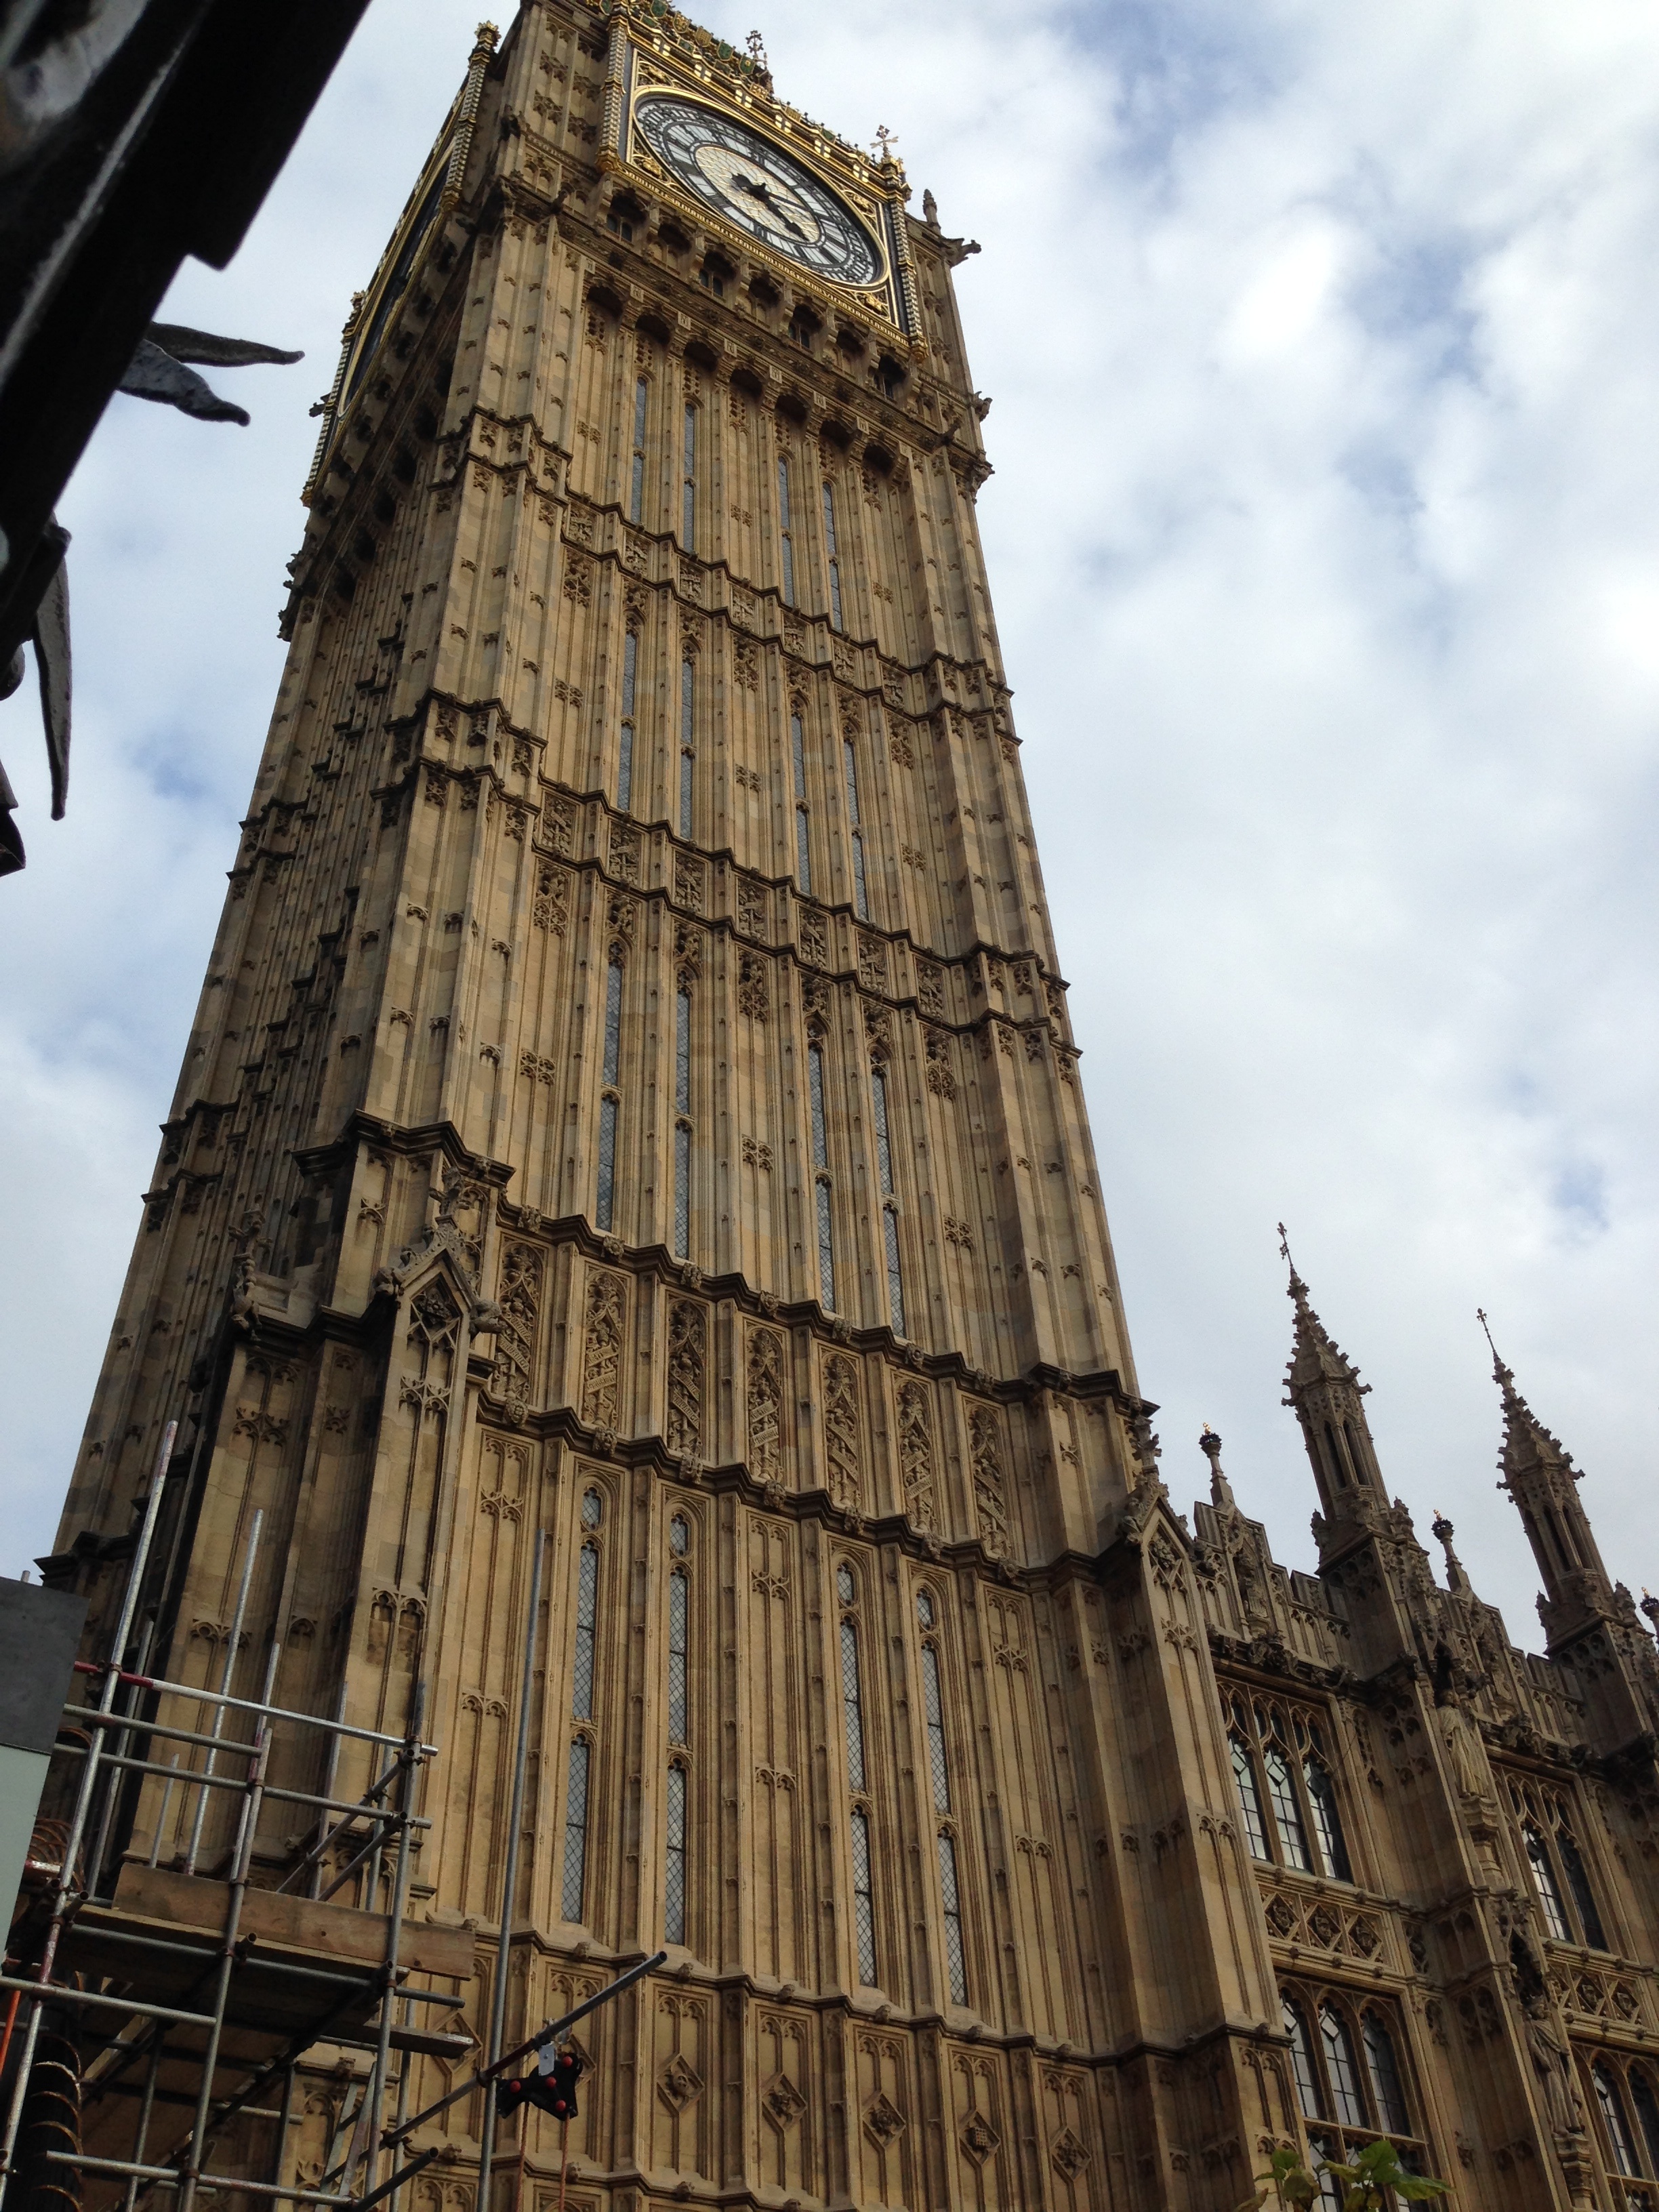
architecture, building, skyscraper, tower, landmark, facade, cathedral, place of worship, temple, spire, ancient history